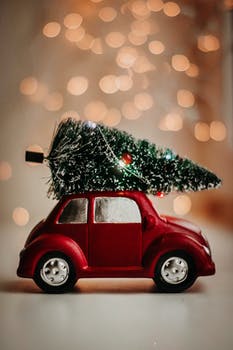
Label: No Watermark